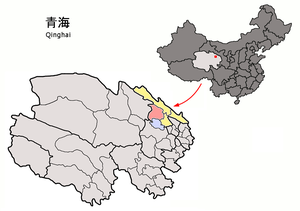
Le xian de Gangca est un district administratif de la province du Qinghai en Chine. Il est placé sous la juridiction de la préfecture autonome tibétaine de Haibei.